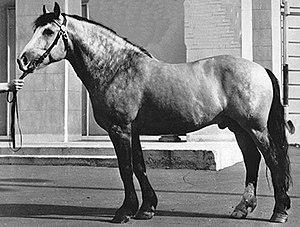
Le Trait biélorusse est une race de chevaux de trait, originaire de Biélorussie. Il provient de croisements de chevaux locaux avec des Døle Gudbrandsdal, des Ardennais, Ardennais suédois, Bretons, trait belges, et des races de la Russie centrale et de l'Ukraine. De modèle carrossier, il en existe deux types, un léger et un lourd. La race, polyvalente, est élevée tant pour l'équitation que pour la traction, la viande et le lait.